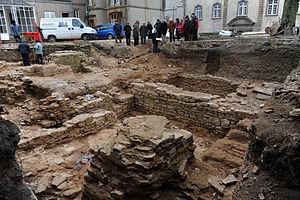
Luxembourg, place Guillaume: fouilles archéologiques en 2009/2010. À l'avant-plan à droite, deux tombes ouvertes